Ralph Korngold

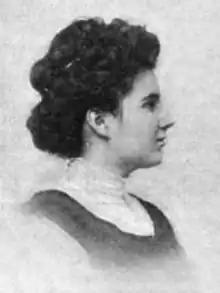
Janet Fenimore, 1909

Ralph Korngold (1882–1964) was a Polish-born author and businessman. He is best remembered as a leading public propagandist for the Socialist Party of America during the decade of the 1910s and as a biographer of Maximilien Robespierre.